Newbury Park, California

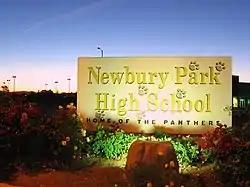
Newbury Park High School is an International Baccalaureate World School.

The Ventura County Fire Department (VCFD) provides fire protection and emergency medical services. Two fire stations are located in Newbury Park.